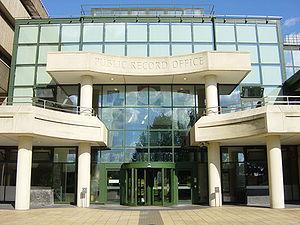
Le Public Record Office est l'une des trois institutions britanniques qui composent les National Archives. Cette institution a pour rôle de conserver les documents émis par les différentes instances publiques de l'Angleterre, du Pays de Galles et du gouvernement central du Royaume-Uni. Il conserve notamment tous les jugements des tribunaux anglais depuis le Moyen Âge et la copie originale du Domesday Book.